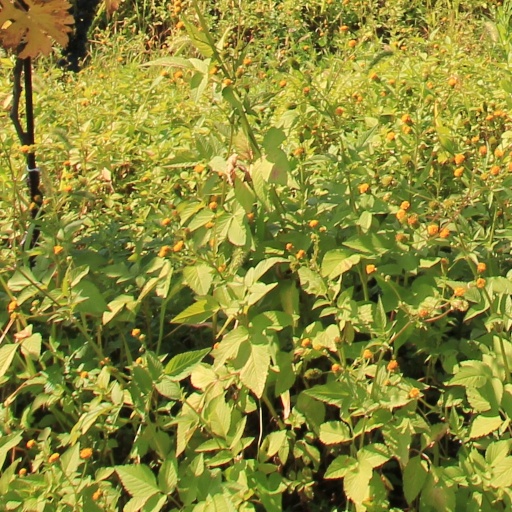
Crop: grape